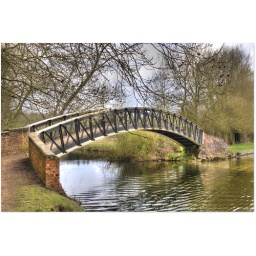
Iron bridge carrying the towpath across the river Cherwell at the point where it joins the Oxford canal near Enslow, Oxfordshire.